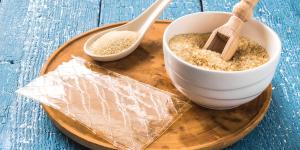
como hidratar la gelatina